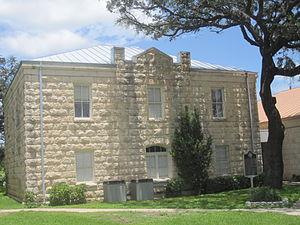
La ville américaine de Leakey est le siège du comté de Real, dans l’État du Texas. Elle comptait 425 habitants lors du recensement de 2010.